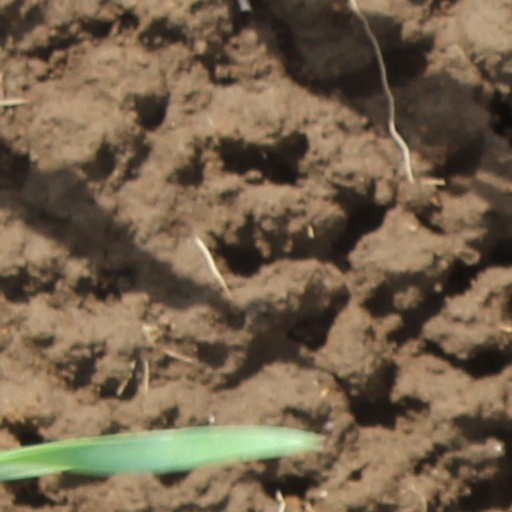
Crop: wheat